1977 Copa Libertadores finals

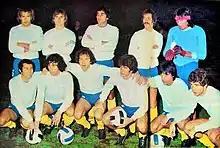
Boca Juniors (in white shirt), champions

The 1977 Copa Libertadores finals was the final two-legged tie to determine the 1977 Copa Libertadores champion. It was contested by Argentine club Boca Juniors and Brazilian club Cruzeiro. The first leg of the tie was played on 6 September at Boca Juniors' home field, La Bombonera, while the second leg was played on 11 September at Cruzeiro's venue, Estadio Mineirão. It was Boca Juniors and Cruzeiro 2nd Copa Libertadores finals.